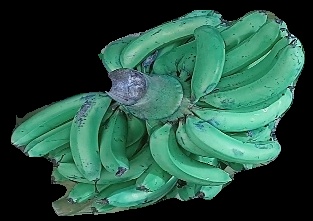
Variety: pachbale
Grade: grade3